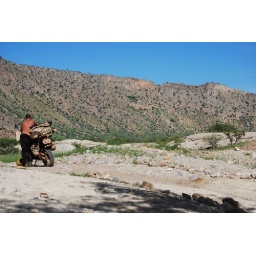
lunch in the canyon floor